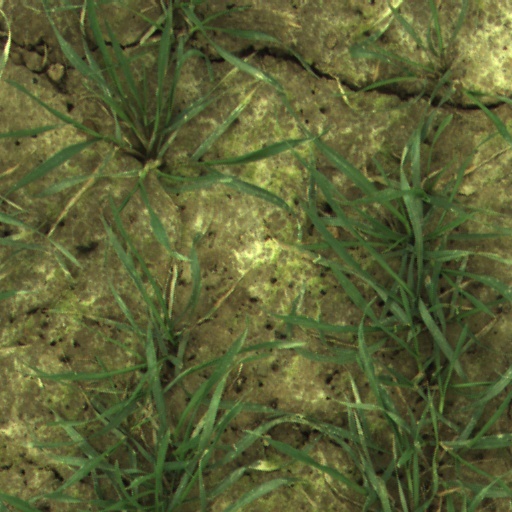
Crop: wheat